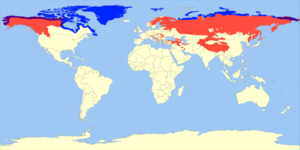
L'ombre rouge signifie ou habitent les ours bruns. L'ombre bleu signifie ou habitent les ours polaires. L'ombre violet signifie les lieux ou habitent les deux espèces des ours. C'est une example de spéciation péripatrique parce que les ancestres des ours polaires se sont bougés à un nouveau niche écologique sur le bord du habitat original des ours bruns.
Péripatrique et péripatrie sont des termes de biogéographie faisant référence à des organismes dont les biotopes sont très proches mais ne se chevauchent pas, c'est-à-dire séparés par un lieu où ces espèces n'apparaissent pas. De tels individus sont habituellement proches, leur répartition est le résultat de la spéciation péripatrique.